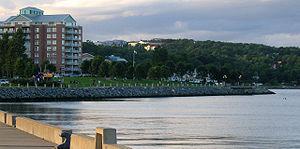
Bedford est une communauté de la ville d'Halifax (Nouvelle-Écosse), qui a été une ville indépendante de 1980 à 1996.